Fincha Habera, Ethiopia

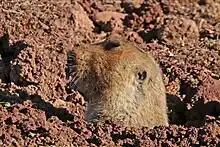
Giant mole-rat, ("Tachyoryctes macrocephalus"), Sanetti Plateau, Ethiopia

The Bale Mountains faced long glaciation periods, creating an Afro-alpine climate and ecosystem. Glaciation periods were categorized by Glacial stages I, II, and III throughout the MSA. The first glacial stage, approximately occurring between 48,000 and 42,000 years ago, occurred during a wet and cold climate period in Eastern Africa that followed an arid ecosystem. Advancements of valley glaciers during this stage, corroborated with the specific climate, created a scenario in which glaciers advancing throughout the valley led to ice flow down multiple outlet glaciers. These outlets subsequently acted as sources of fresh water to MSA hunter-gatherers at Fincha Habera after the ice melted in the tropics and was drained throughout the nearby Web Valley. The second and third glacial stages continued this trend and created a stable environment for the Fincha Habera settlement that was categorized by cold, humid ecosystems.